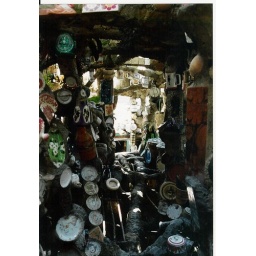
3rd floor in the dali house in Paraisopolis.